Yogibo

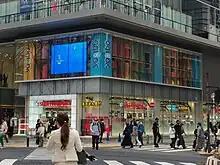
An Yogibo Store in Nagoya Sakae

The company has also received praise for its sensory-inclusive design, with "Autism Parenting" magazine naming Yogibo bean bag chairs "a must have" for children with autism.